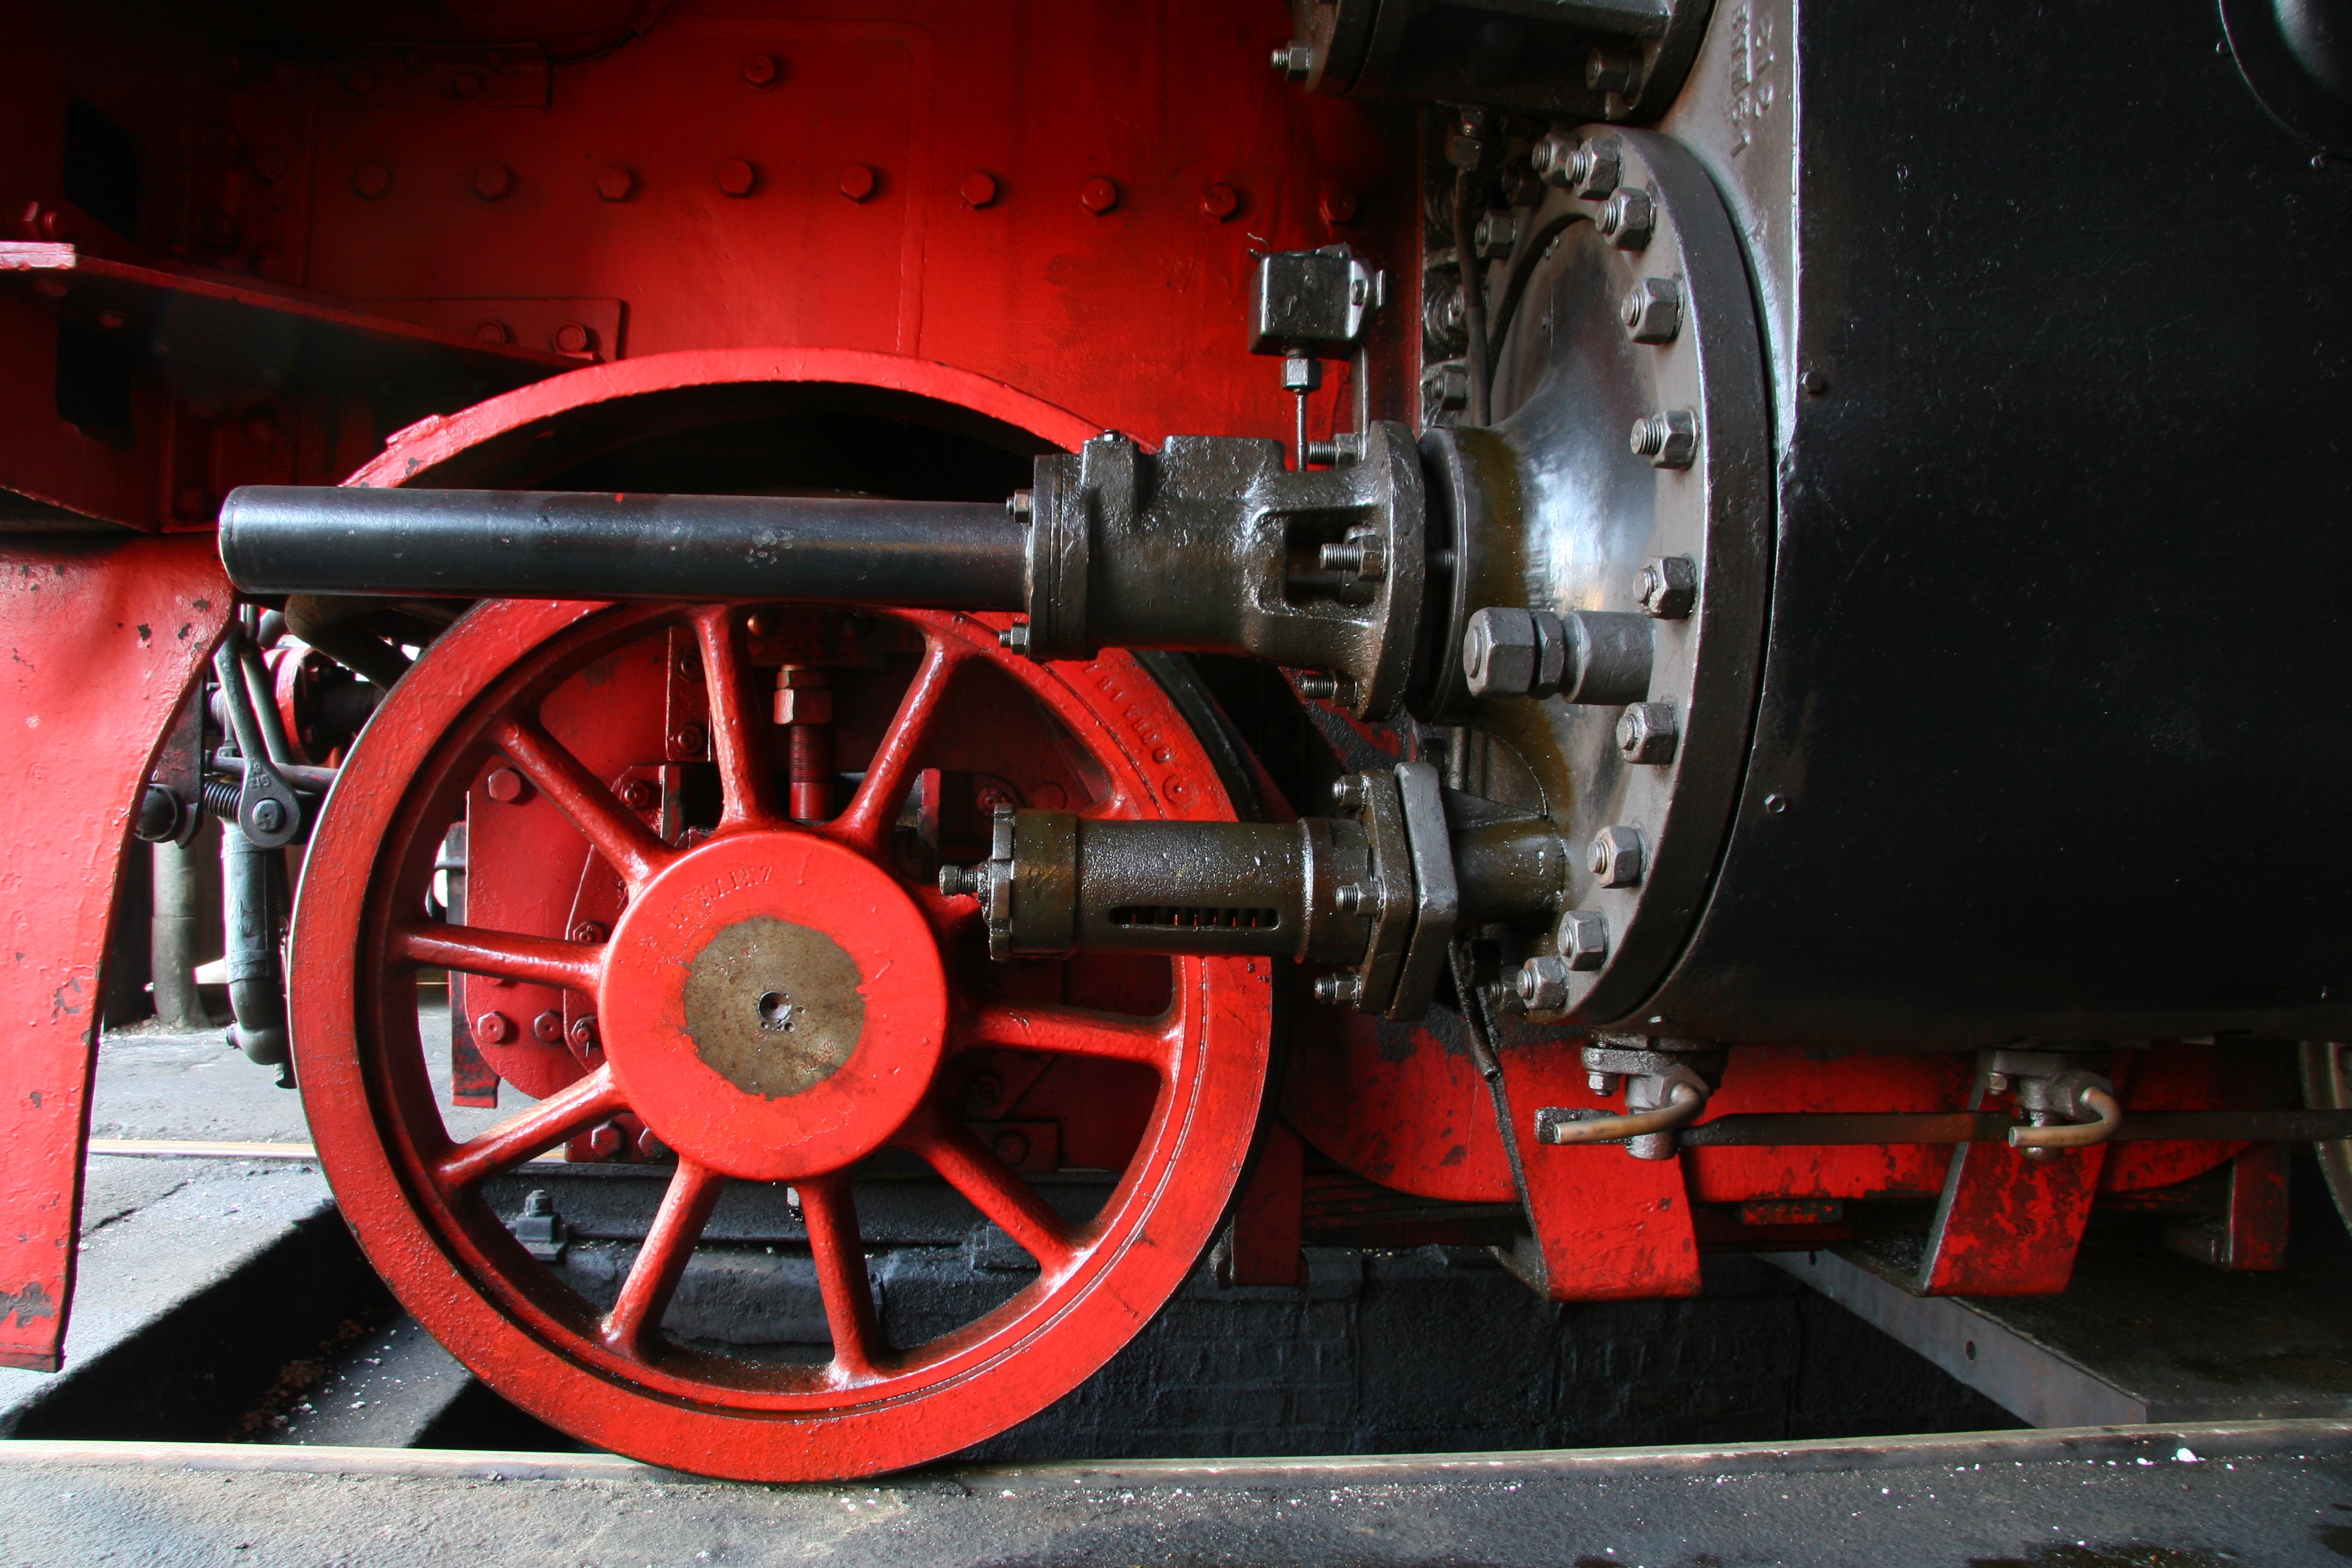
railway, wheel, rail, train, vehicle, machine, bumper, locomotive, engine, rim, loco, steam engine, steam locomotive, auto part, automotive exterior, aircraft engine, automotive engine part